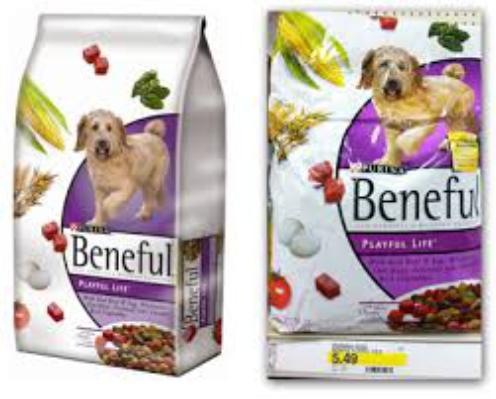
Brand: Beneful
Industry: Food